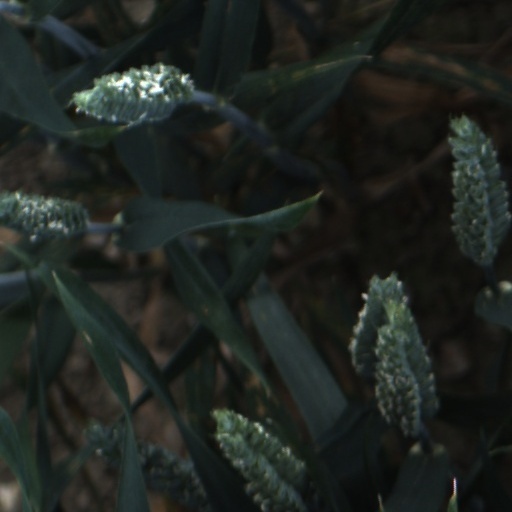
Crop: wheat